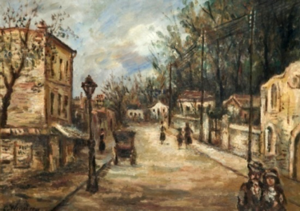
Tableau La Rue à Cachan avec réverbère, de Léon Weissberg
Léon Weissberg est un peintre polonais, actif en France dans la première École de Paris, né à Przeworsk, le 18 janvier 1895.